Rhinemaidens

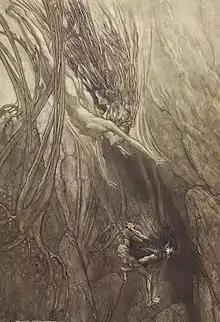
Alberich steals the gold: "Das Rheingold", Scene I – part of a series of "Ring" illustrations by Arthur Rackham.

This story, itself unrelated to the "Ring" drama, is echoed by Wagner both in the opening "Das Rheingold" scene and in the first scene in Act III of "Götterdämmerung". Wagner first adapted the story for use in his early libretto of "Siegfried's Death" (which eventually became "Götterdämmerung"), introducing three unnamed water-maids ("Wasserjungfrauen"), and locating them in the Rhine, where they warn Siegfried of his impending death. Later these water-maids became Rhinemaidens ("Rheintöchter"), and were given individual names: Flosshilde, Wellgunde, and Bronnlinde. As Wagner continued working on his reverse chronology from Siegfried's death, he arrived at what he determined was the initial act of the drama—Alberich's theft of the Rhine gold. Believing that a simple abduction of the unguarded gold would lack dramatic force, Wagner made the Rhinemaidens the guardians of the gold, and he introduced the "renunciation of love" condition. Bronnlinde became Woglinde, probably to avoid confusion with Brünnhilde.